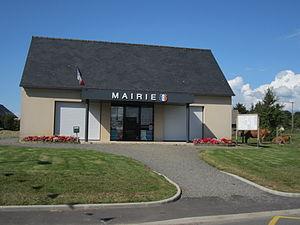
La Godefroy, Manche
La Godefroy est une commune française, située dans le département de la Manche en région Normandie, peuplée de 275 habitants.